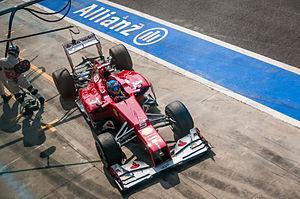
Fernando Alonso Díaz, né le 29 juillet 1981 à Oviedo, est un pilote automobile espagnol, premier champion du monde de Formule 1 de l'histoire de son pays, en 2005, au volant d'une Renault, titre qu'il conserve l'année suivante avec la même écurie. Après avoir rejoint McLaren en 2007 puis être revenu chez Renault en 2008-2009, il pilote pour Ferrari de 2010 à 2014 avant de retourner chez McLaren en 2015. Fernando Alonso totalise 32 victoires en Formule 1 et deux succès aux 24 Heures du Mans lors des éditions 2018 et 2019.